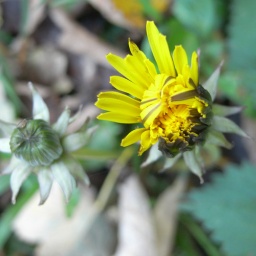
a very sheltered road by the cathedral - often looks green and springlike in winter